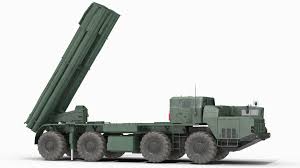
Label: Self Propelled Artillery